Oreobolus pumilio

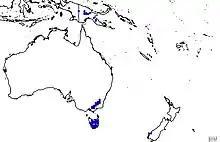
Distribution map of "Oreobolus pumilio"

"Oreobolus pumilio" is mat forming herb growing to 8 cm high with blade like leaves. Leaf colouration varies between a verdant green and a reddy-brown.